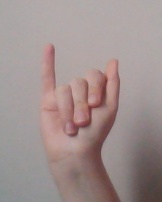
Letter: meem